Education in Hungary

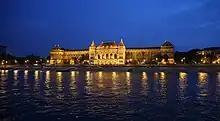
Budapest University of Technology and Economics, it is the oldest Institute of technology in the world, founded in 1782

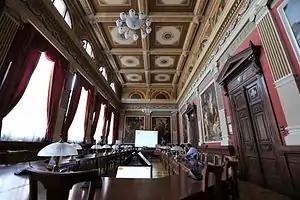
Rector's Council Hall of Budapest Business School, the first public business school in the world, founded in 1857

The educational system in Hungary is predominantly public, run by the Ministry of Human Resources. Preschool kindergarten education is compulsory and provided for all children between three and six years old, after which school attendance is also compulsory until age of sixteen. Primary education usually lasts for eight years. Secondary education includes three traditional types of schools focused on different academic levels: the Gymnasium enrols the most gifted children and prepares students for university studies; the secondary vocational schools for intermediate students lasts four years and the technical school prepares pupils for vocational education and the world of work. The system is partly flexible and bridges exist, graduates from a vocational school can achieve a two years program to have access to vocational higher education for instance. The Trends in International Mathematics and Science Study (TIMSS) rated 13–14-year-old pupils in Hungary among the best in the world for maths and science.